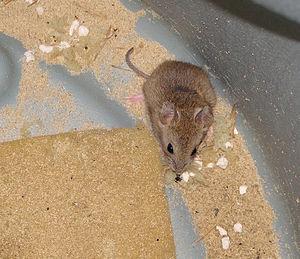
Les rongeurs du genre Calomys, localisés en Amérique du Sud, sont des réservoirs de virus des fièvres hémorragiques sud-américaines et notamment :